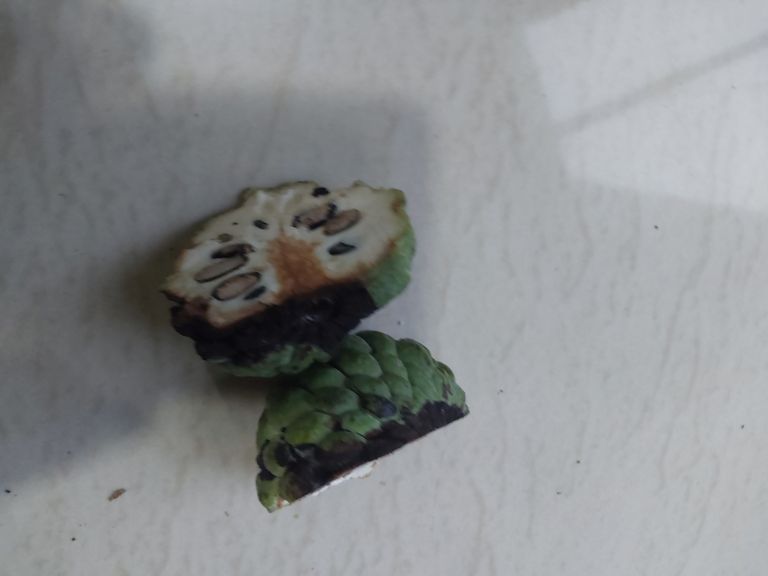
Disease label: Diplodia Rot